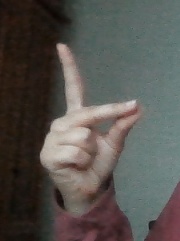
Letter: ta